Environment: real
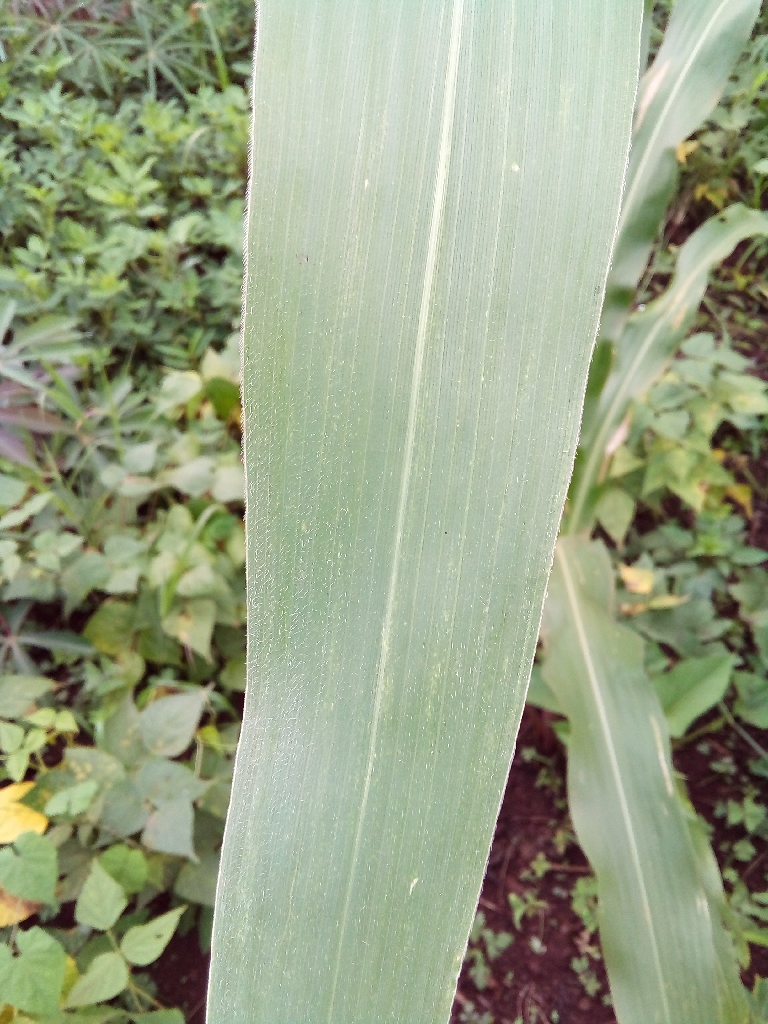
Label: healthy